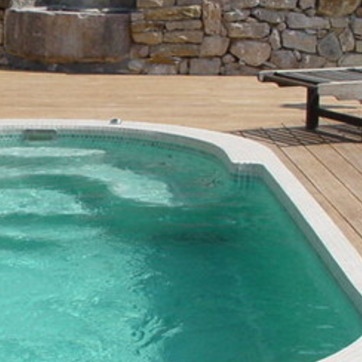
Material: water